Peder Klykken

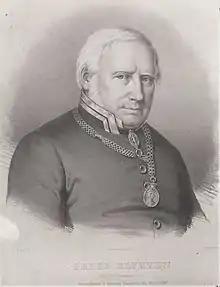
Peder Klykken

Klykken was born in the Overhalla prestegjeld in Nordre Trondheim, Norway. He served as sheriff at Overhalla from 1795–1797. He attended the University of Copenhagen where he received a law degree in 1802. He was appointed district stipendiary magistrate ("sorenskriver") in Lofoten in May 1809. While stationed there, he was elected to the Norwegian Parliament in 1818, representing the rural constituency Nordlands Amt.